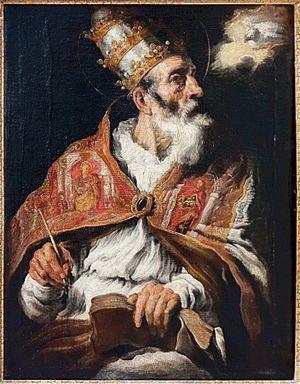
Saint Grégoire le Grand, au Palais des beaux-arts de Lille.
Grégoire Iᵉʳ, dit le Grand, est le 64ᵉ pape de l'Église catholique. Il est l'auteur d'œuvres patristiques majeures qui ont marqué et marquent toujours l'histoire de l'Église. Né vers 540, il est élu pape en 590 et décède le 12 mars 604.